Earp Vendetta Ride

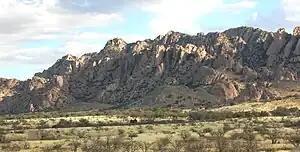
The Dragoon Mountains, from the south.

On the morning of March 22, a portion of the Earp posse including Wyatt, Warren, Doc Holliday, Sherman McMaster and "Turkey Creek" Johnson rode about east to Pete Spence's ranch and woodcutting camp off the Chiricahua Road, below the South Pass of the Dragoon Mountains.